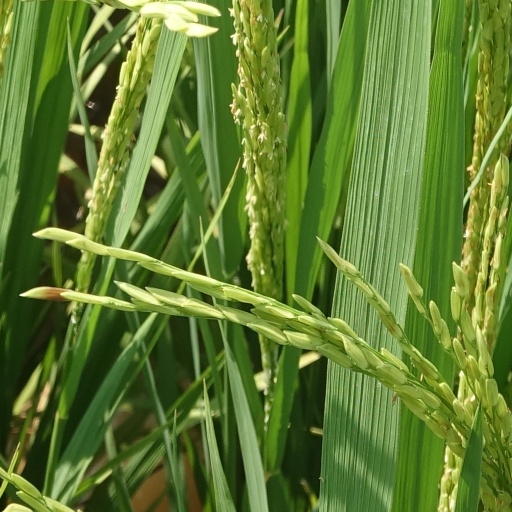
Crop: rice